Wulverhorst

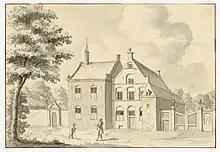
Drawing of the castle from 1729

Wulverhorst is a former municipality in the Dutch province of Utrecht. It was located south of Woerden. Wulverhorst was a separate municipality between 1818 and 1857, when it was merged with Linschoten. The area is now a part of Montfoort as well as Woerden.